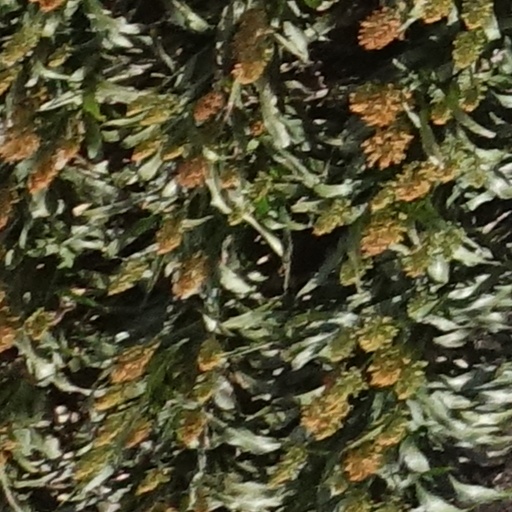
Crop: sorghum